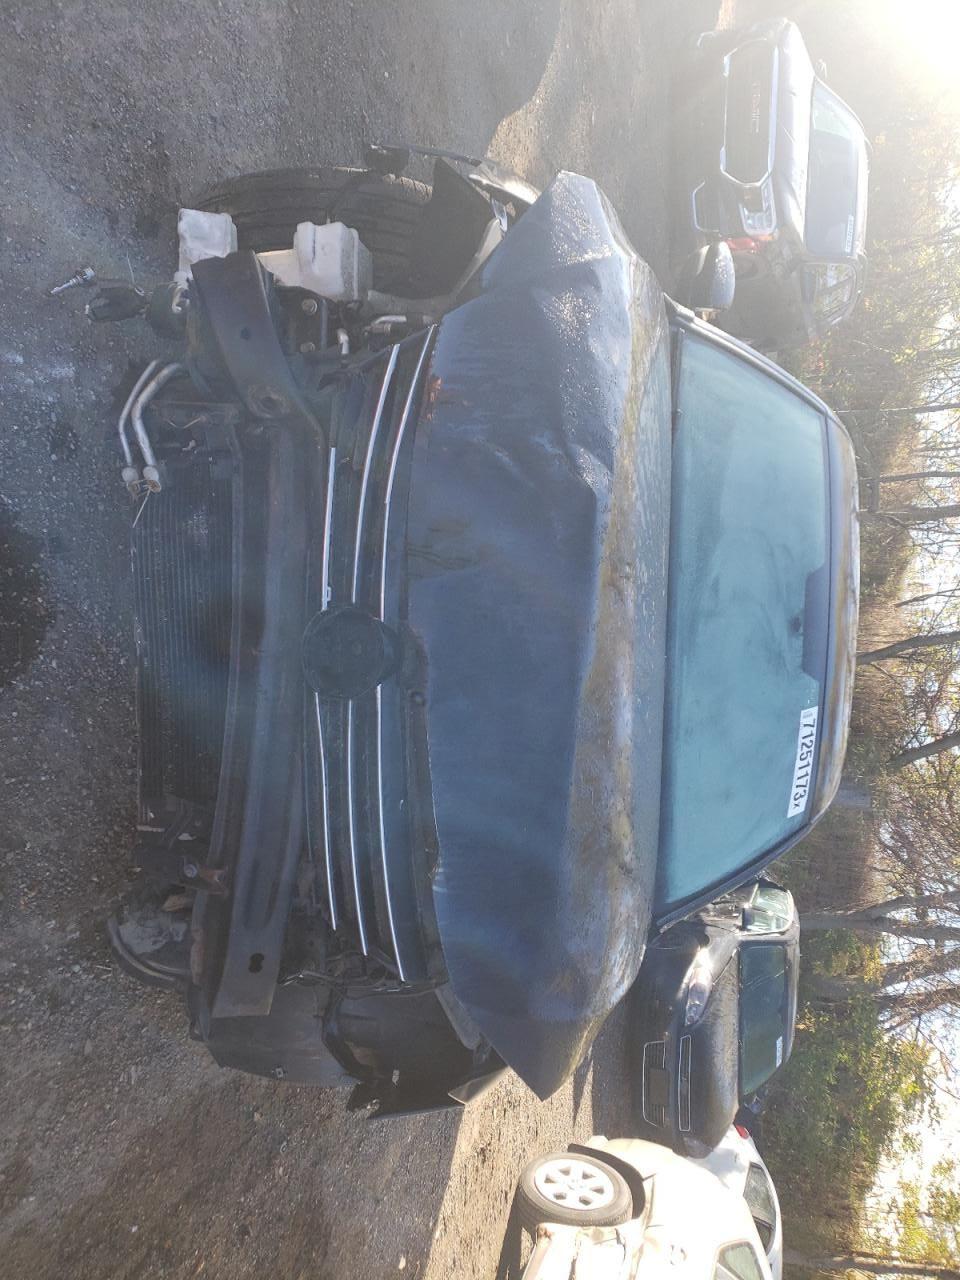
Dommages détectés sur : plaque d'immatriculation avant, pare-choc avant, feu avant droit, feu avant gauche, capot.
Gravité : majeur